Nossa Senhora da Graça incident

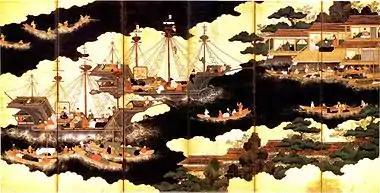
Japanese rafts and Portuguese carracks

The battle continued with minor variations for the next two nights, with half-hearted parleys carried out in the daytime since the Japanese did not dare to attack during the day. In addition to repeating the first night's manoeuvers, Arima tried various methods to subdue the ship. First, he tried sending two samurai to board the ship in disguise and kill Pessoa on deck, but this failed as the two were not allowed onto the ship. He then sent divers to cut the cables of the ship's anchor, but this was also unsuccessful. On the third night, Arima sent forth a flotilla of fire ships, but they all drifted off in the wind save one, which slammed into the bow cable of the carrack but was cleared without much difficulty.